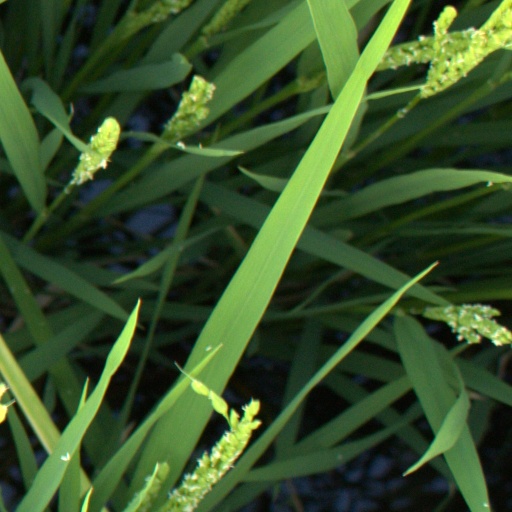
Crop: rice